Waitress: The Musical

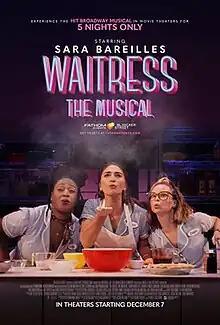
Promotional release poster

Waitress (also known by its promotional title Waitress: The Musical) is a 2023 American musical comedy-drama film of the stage musical, which premiered in 2015. It was recorded live at a 2.5 hour long performance of the stage musical. The 2007 film "Waitress" upon which the stage musical was in turn based, was written and directed by Adrienne Shelly. With music and lyrics by Sara Bareilles and a book by Jessie Nelson, the musical explores themes of female empowerment, personal transformation, and resilience, through the story of Jenna, a small-town waitress and expert pie baker who seeks to escape her unhappy marriage to an abusive husband.